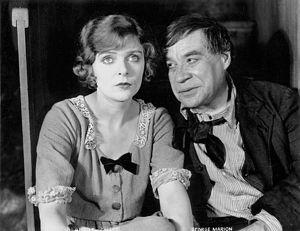
George F. Marion est un acteur, réalisateur et metteur en scène américain, né le 16 juillet 1860 à San Francisco, mort le 30 novembre 1945 à Carmel-by-the-Sea.